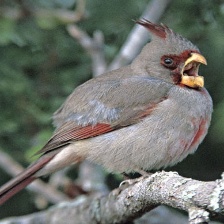
Species: PYRRHULOXIA
Scientific name: CARDINALIS SINUATUS